Royal Fusiliers

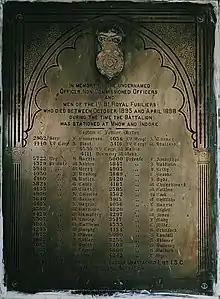
The 1st Battalion Royal Fusiliers were stationed at Mhow and Indore between 1895 and 1898. This plaque is installed inside Christ Church, Mhow.

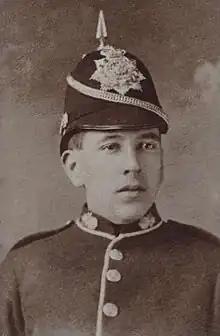
Australian Prime Minister Billy Hughes in his Royal Fusiliers uniform.

The single-battalion Regiment embarked for Scutari for service in the Crimean War on 5 April 1854 (with the Depot at Winchester), and saw action at the Battle of Alma in September 1854, the Battle of Inkerman in November 1854 and the Siege of Sebastopol in winter 1854. It returned to Britain from the Crimea on 27 June 1856, embarked for India on 21 July 1857, and took part in the Ambela Campaign in 1863. In 1865 it was at Ferozepore. It returned to Britain from India on the 27 December 1870. It embarked for Gibraltar in 1885, and in 1886 and 1887 was at Egypt. From 1888 'til 1901, it was posted to various locations in India, including Poona, Karachi (now in Pakistan), Mhow, Nusseerabad, Bombay, Quetta, Bengal, Neemuch, and Nusserabad.